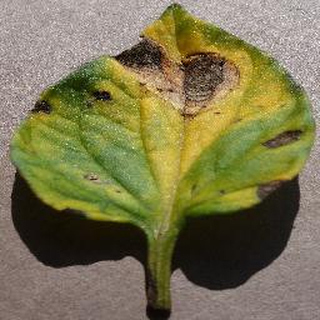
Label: tomato_early_blight